Mihail Roco

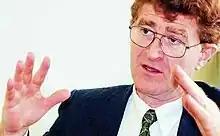
Mihail Roco

Mihail C. Roco is the founding chair of the US National Science and Technology Council subcommittee on Nanoscale Science, Engineering and Technology (NSET), and is Senior Advisor for Science and Engineering, including Nanotechnology, at the National Science Foundation. He is also the editor in chief of the Journal of Nanoparticle Research.